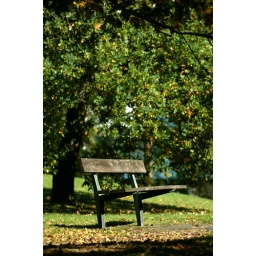
I found this chair on a small hill hiding in plenty of trees.